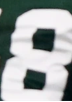
Number: 8